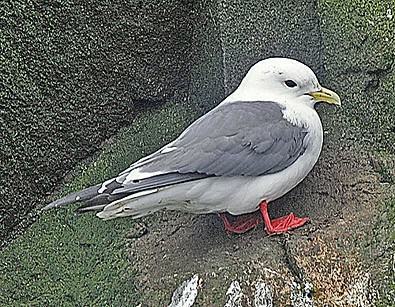
A photo of a red legged kittiwake